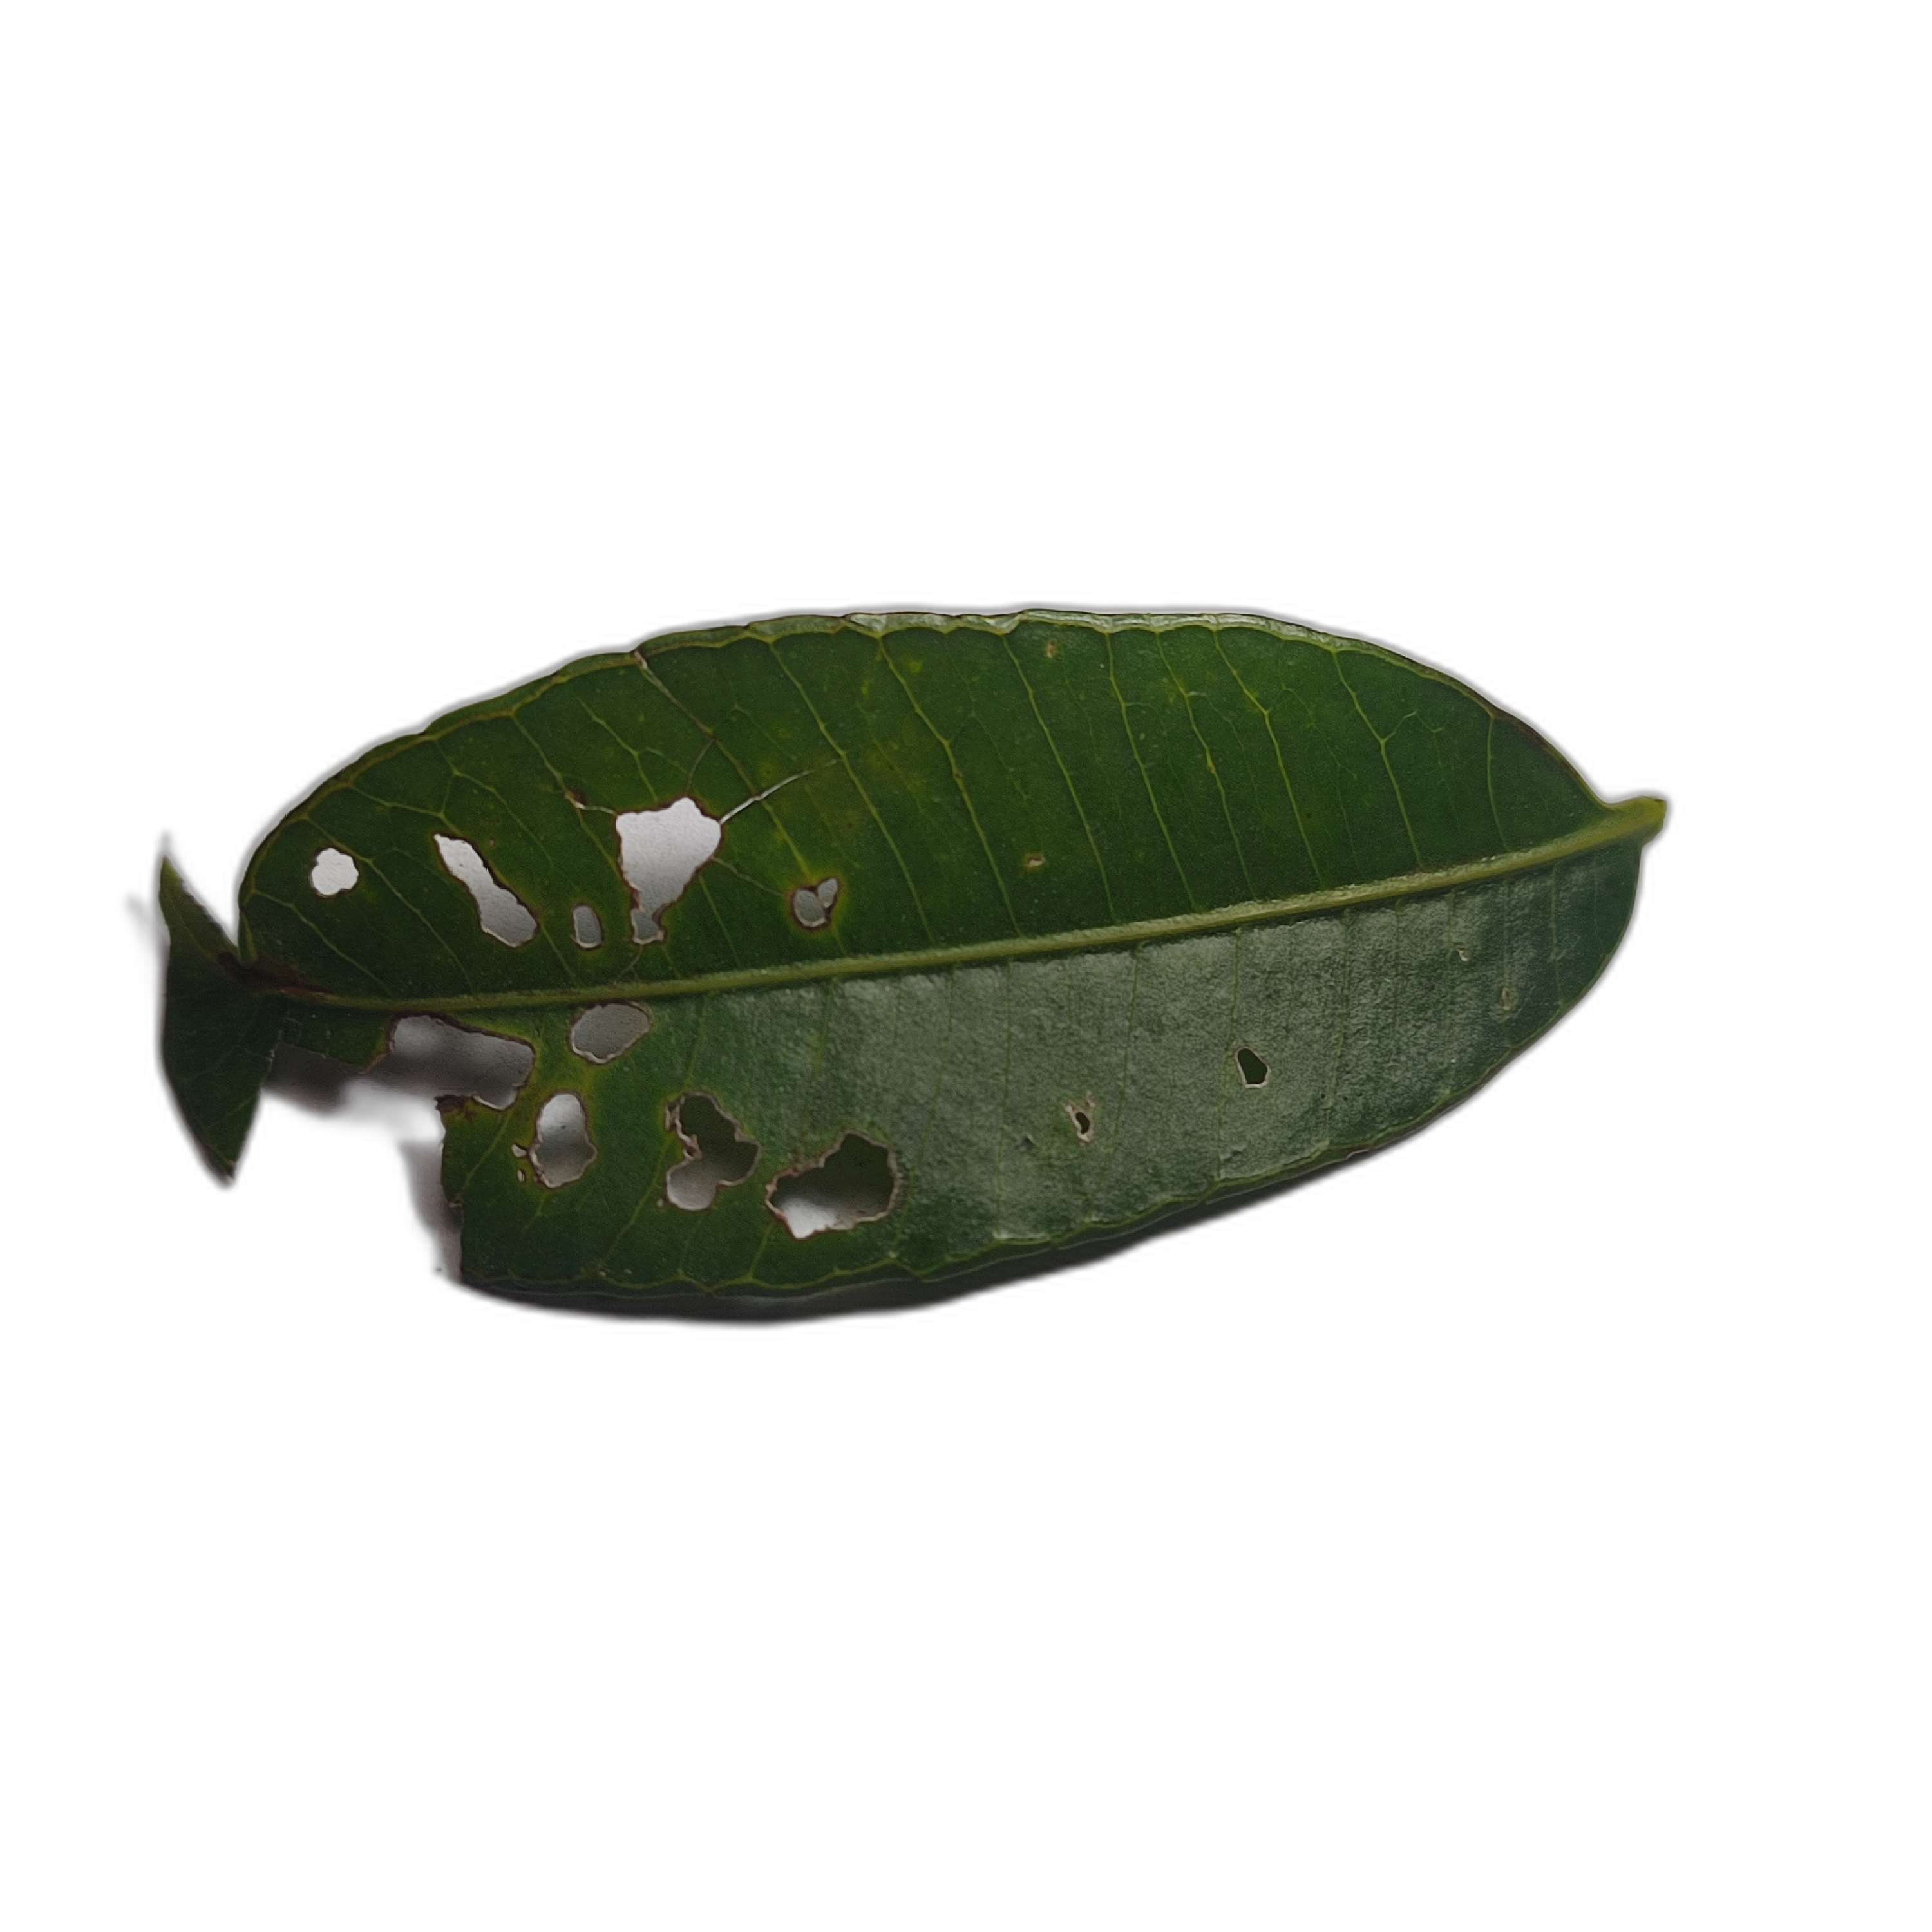
Label: not_healthy